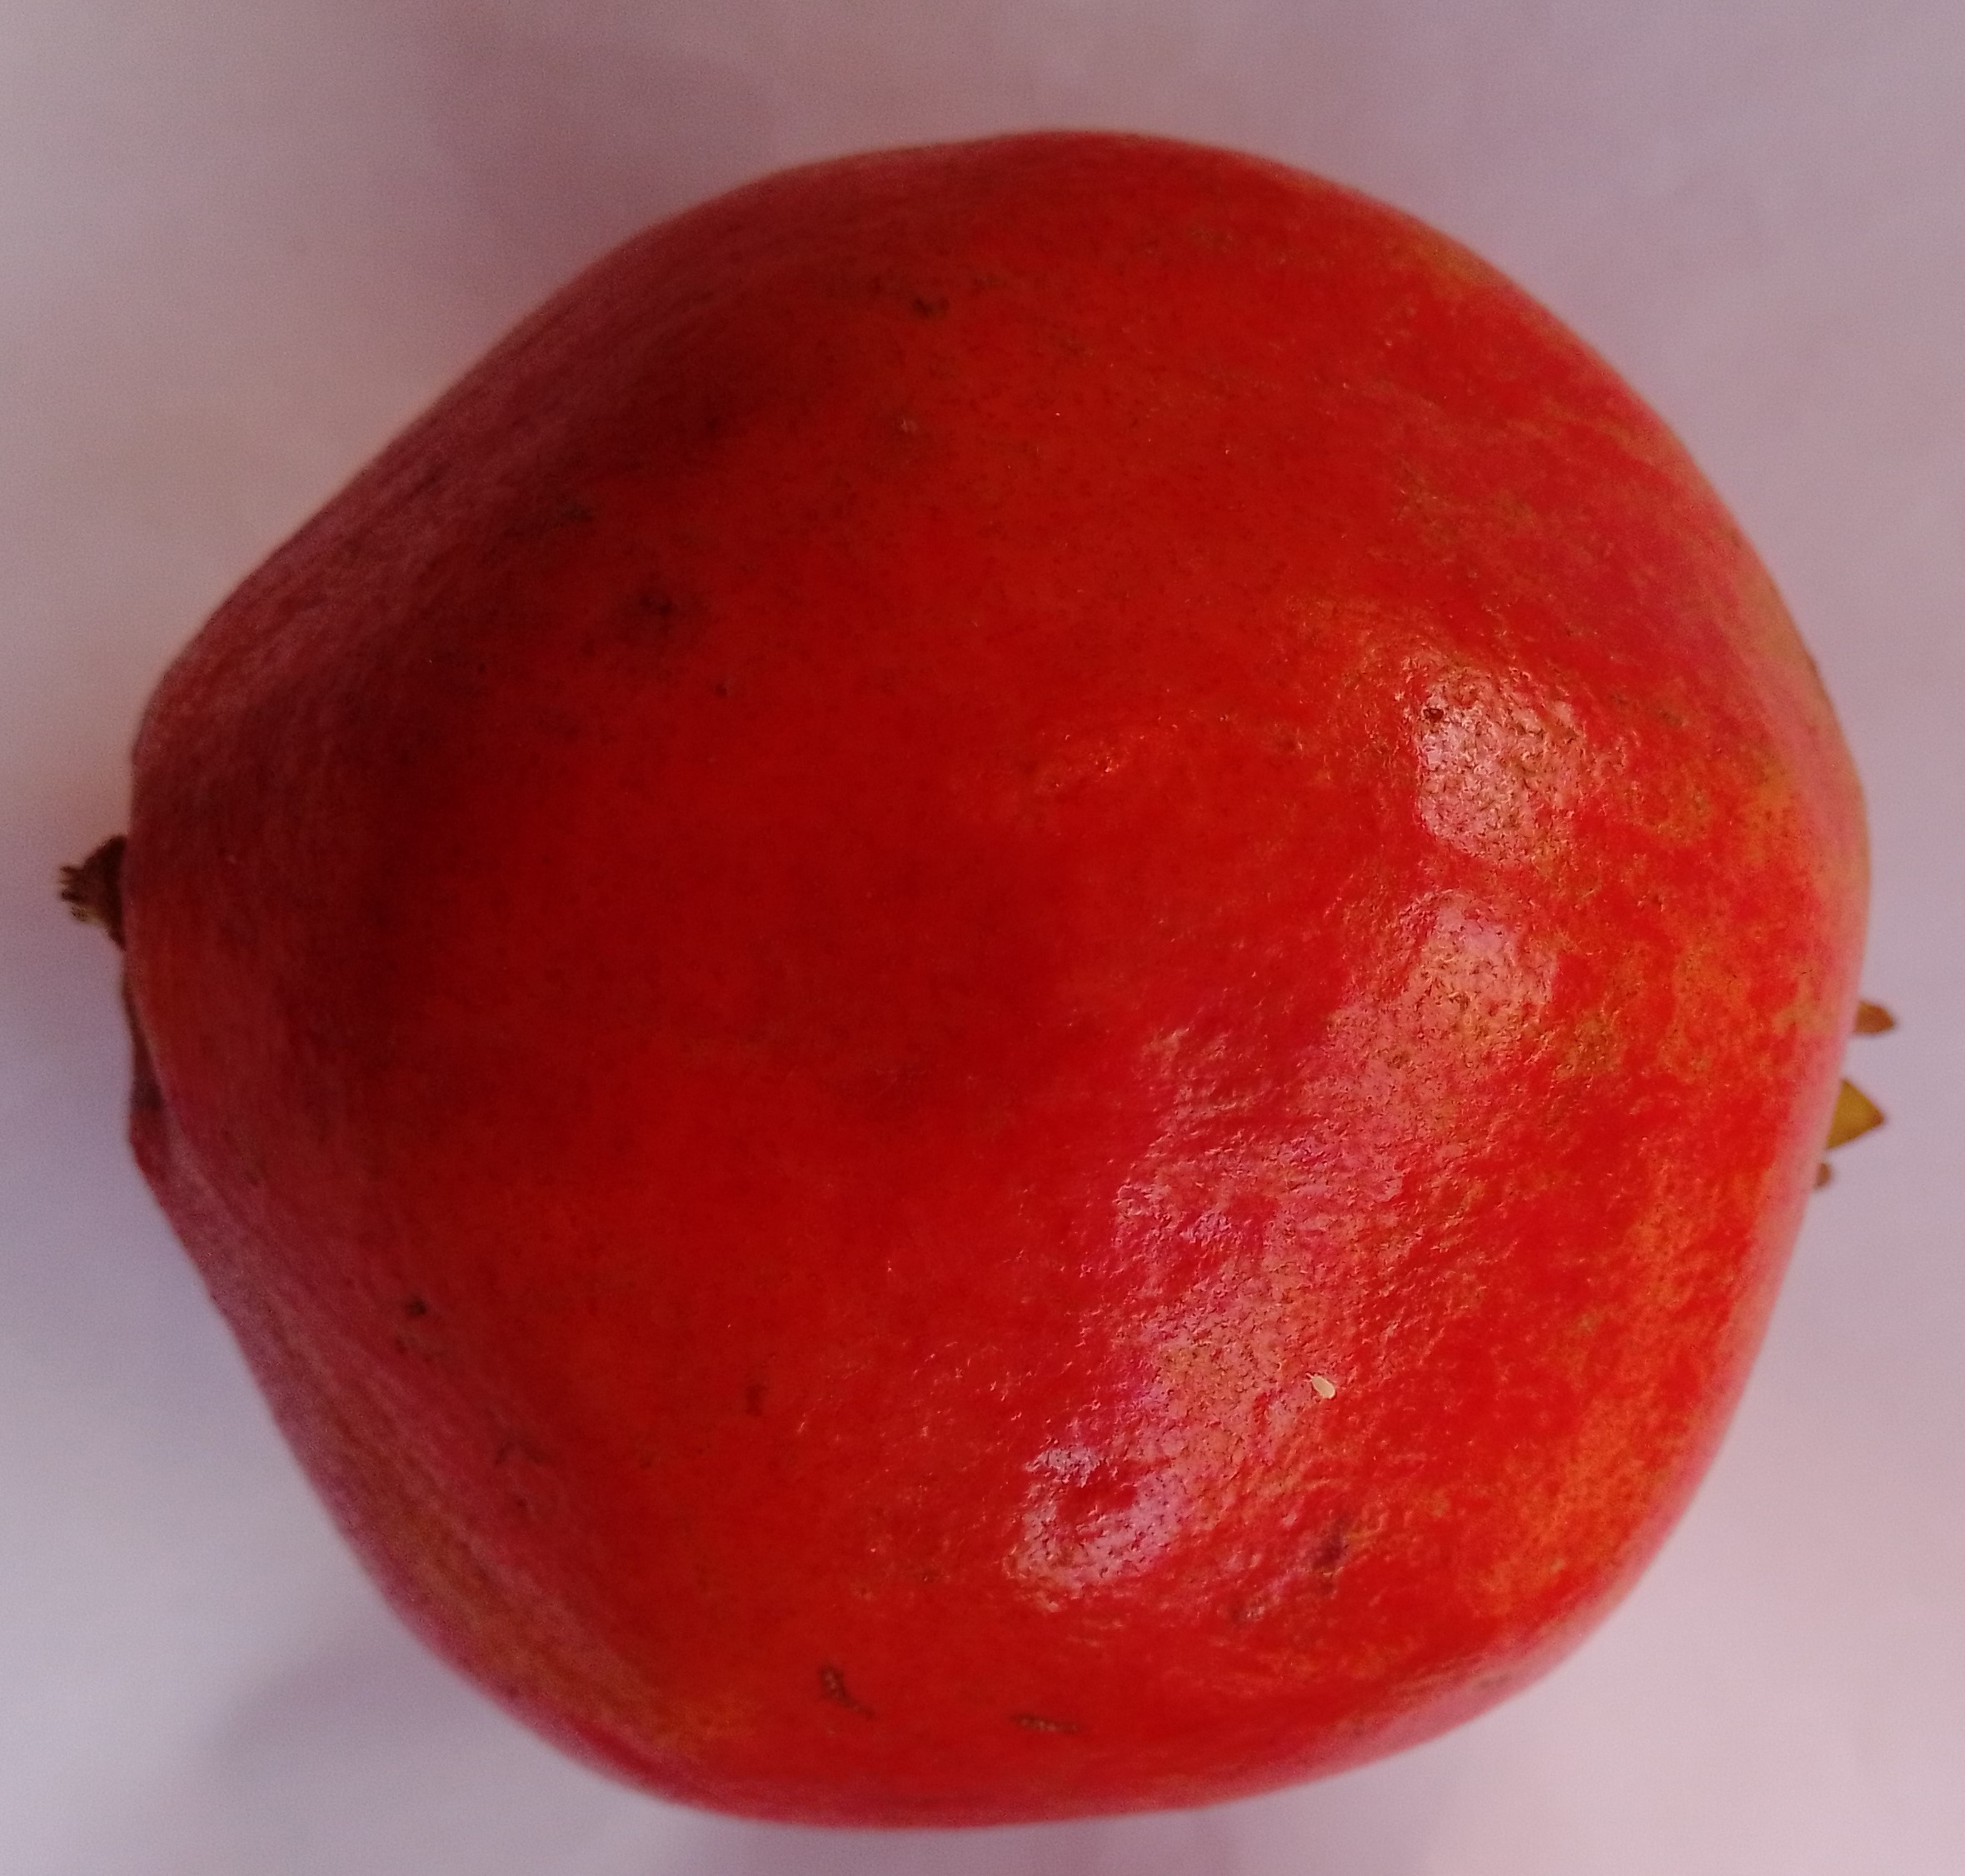
Fruit: pomegranate
Condition: fresh